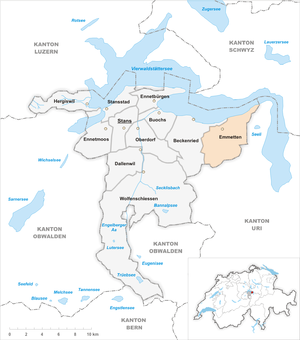
Emmetten est une commune suisse du canton de Nidwald.